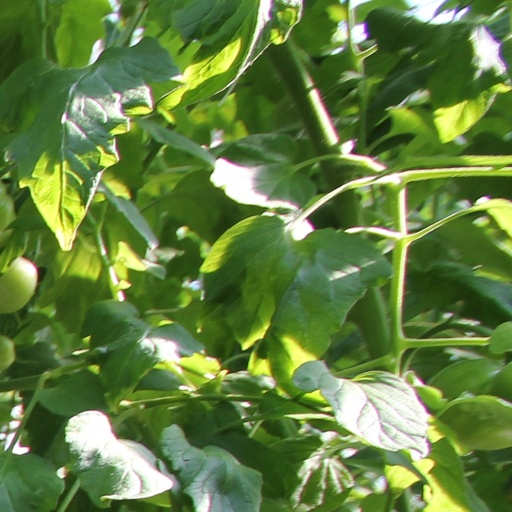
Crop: tomato